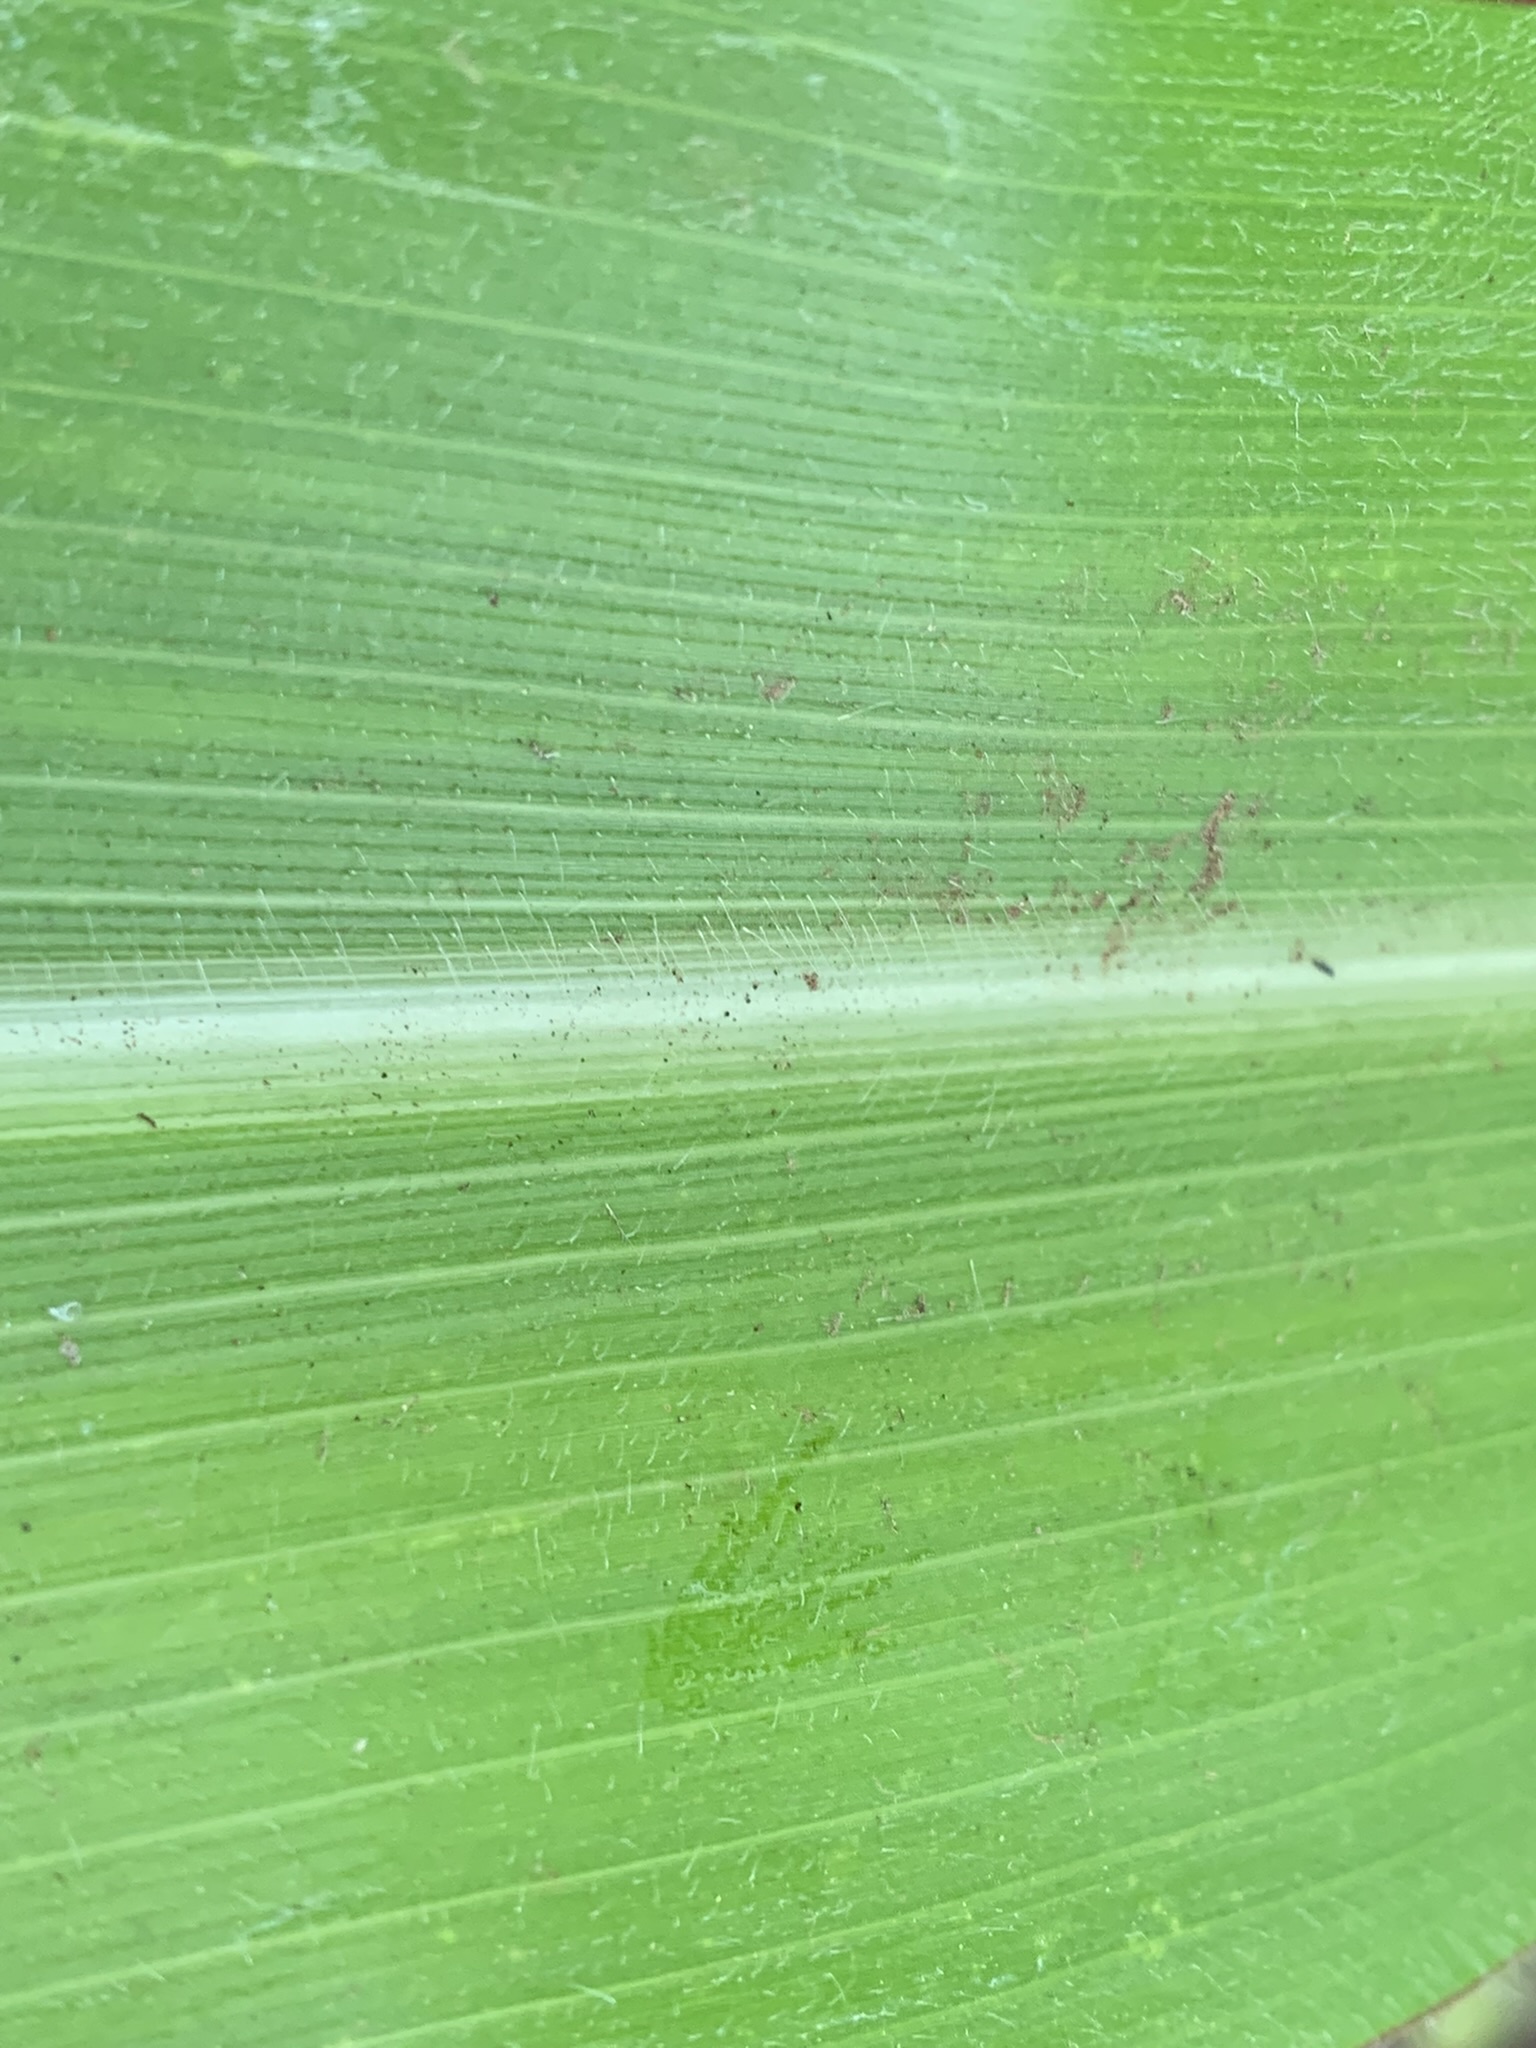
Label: Healthy